Batman Animated

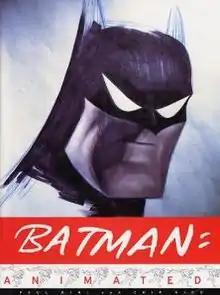
Cover to the hardcover edition of "Batman Animated".

Batman Animated is a coffee table book written by Paul Dini and designed by Chip Kidd, about the popular TV show "". It was first published in a hardcover edition in 1998 by Titan Books. A paperback edition of the book was published later.